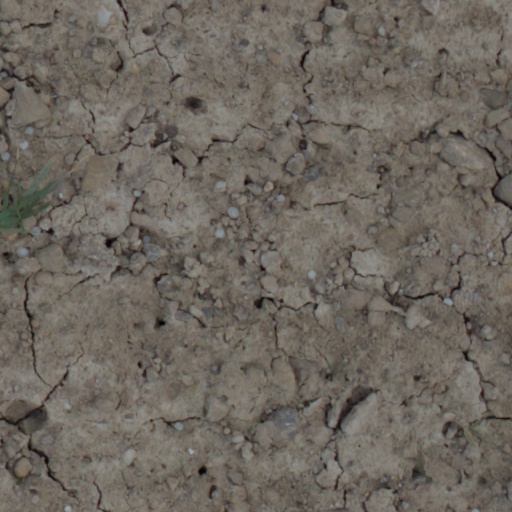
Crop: wheat